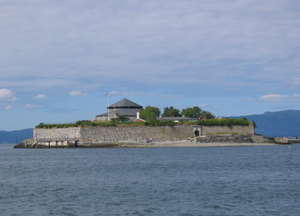
Trondheim / Kultur / Museer
Munkholmen set fra syd.
Trondheim er en bykommune i Trøndelag. Det er den tredje folkerigeste kommune i Norge med 205.163 indbyggere i 2020. Kommunen blev i 1964 slået sammen med nabokommunerne Byneset, Strinda, Tiller og Leinstrand. Fra 2020 bliver den tidligere selvstændige kommune Klæbu lagt sammen med Trondheim.